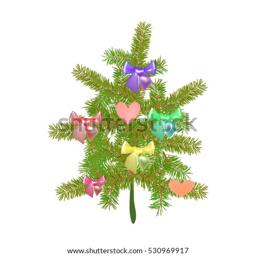
christmas tree with ribbons on a white background